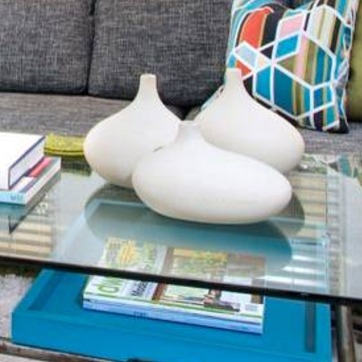
Material: ceramic